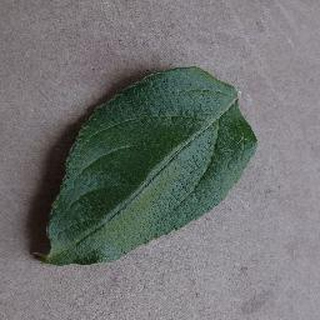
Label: healthy_apple